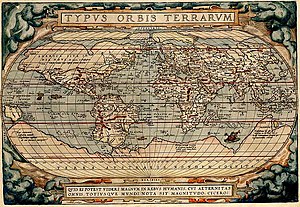
Sydpolsekspeditioner / Baggrund / Myten om det store sydland
Det formodede Terra Australis ses nederst på dette kort fra 1570 (tegnet af Abraham Ortelius).
Ved Sydpolsekspeditioner forstås de ekspeditioner, der har haft Antarktis eller sydpolen samt de omgivende farvande og øer som mål.